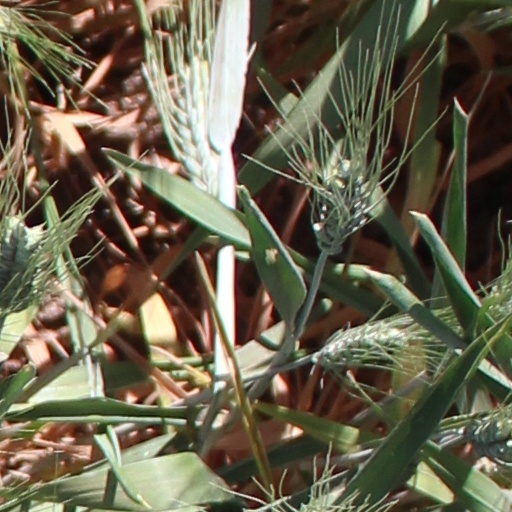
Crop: wheat